Gustave Dutailly

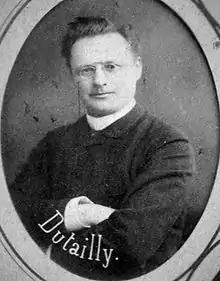
Gustave Dutailly (1846–1910)

Gustave Dutailly (2 August 1846, in Meuvy (Haute-Marne) – 4 February 1906) was a French botanist, politician and art collector.